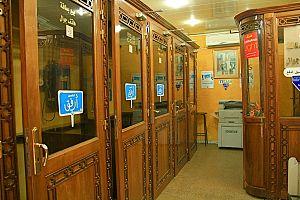
L'économie de la Tunisie est inscrite dans un processus de réformes économiques et de libéralisation à partir de 1986 après trois décennies de dirigisme et de participations de l'État à l'économie. Avec, à partir du 1ᵉʳ janvier 2008, l'ouverture à la concurrence mondiale par l'entrée en vigueur de l'accord de libre-échange conclu avec l'Union européenne en 1995, l'économie tunisienne fait face à des défis de mise à niveau de pans entiers de son économie tout en bénéficiant d'une croissance économique annuelle soutenue de l'ordre de 5 % par an depuis une dizaine d'années.